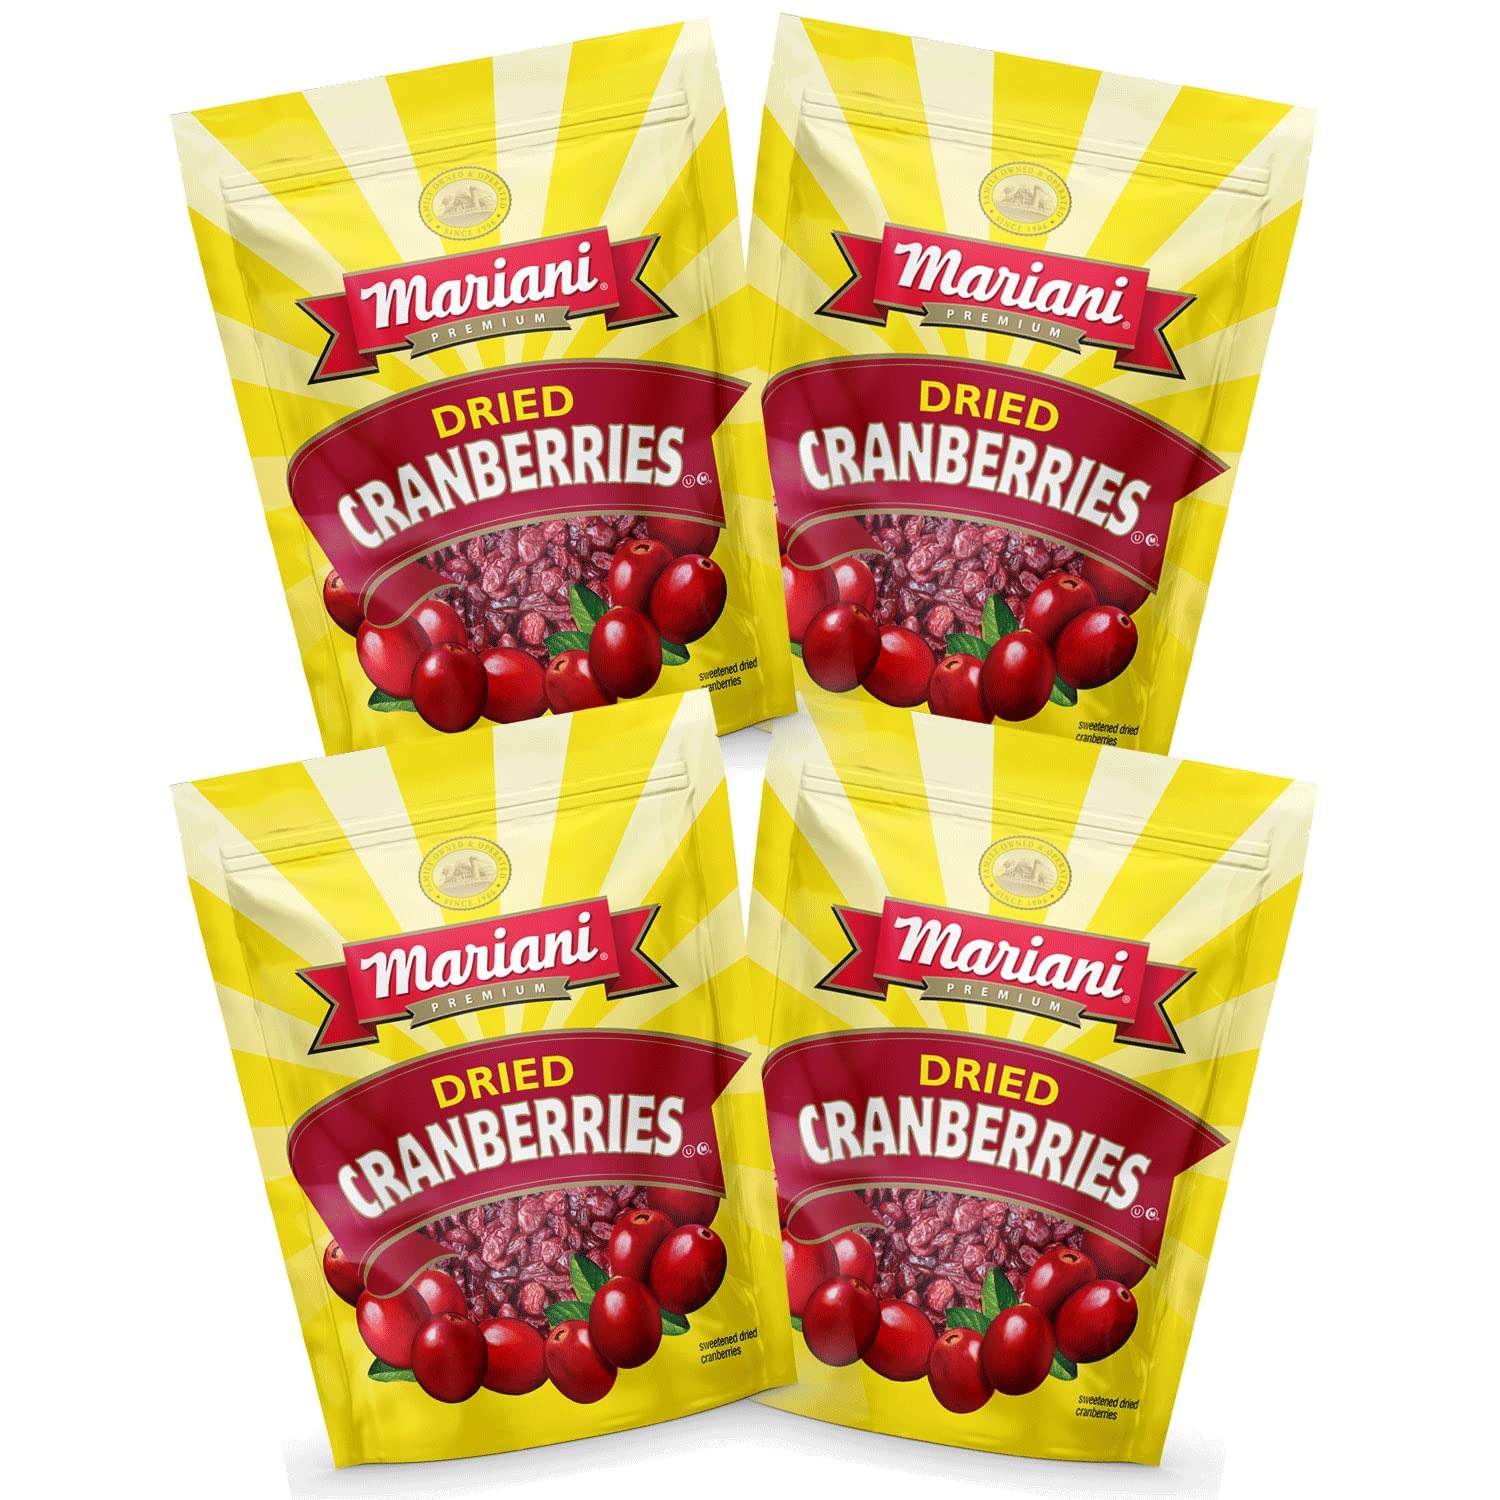
Item Name: Mariani Dried Cranberries - Gluten Free, Vegan, No Preservatives - Healthy Snacks for Kids & Adults, 5oz Bag (Pack of 4)
Bullet Point 1: DRIED CRANBERRIES: Our cranberries are the perfect balance of sweetness and tanginess. They are easy to enjoy sprinkle on your salad, add to your favorite entrée, or simply enjoy as a delicious dried fruit snack
Bullet Point 2: PREMIUM QUALITY: Our dried cranberries contain no artificial ingredients, colors, flavors, or preservatives. Don't settle for anything less!
Bullet Point 3: VALUE SIZE: This sharing size bag is great for recipes or enjoying straight out of the bag as a sweet & healthy snack. A favorite for kids and adults; at home, at school, or in the office!
Bullet Point 4: MAINTAINS FRESHNESS: Our Touch Lock Seal Closure bag has an easy open and easy seal lock to keep your snacks fresh
Bullet Point 5: HEALTHY SNACK: Our dried cranberries make a perfect addition to healthy recipes like oatmeal and yogurt
Product Description: Our cranberries are the perfect balance of sweetness and tanginess. They are delicious and easy to enjoy – sprinkle on your salad, add to your favorite entrée, or simply enjoy as a snack. No matter how you eat them, you’ll be comforted to know that our Cranberries are the utmost premium quality. Just one bite and you’ll never settle for anything less. Taste the difference and enjoy the very best!
Value: 4.0
Unit: Count

Price: 25.63